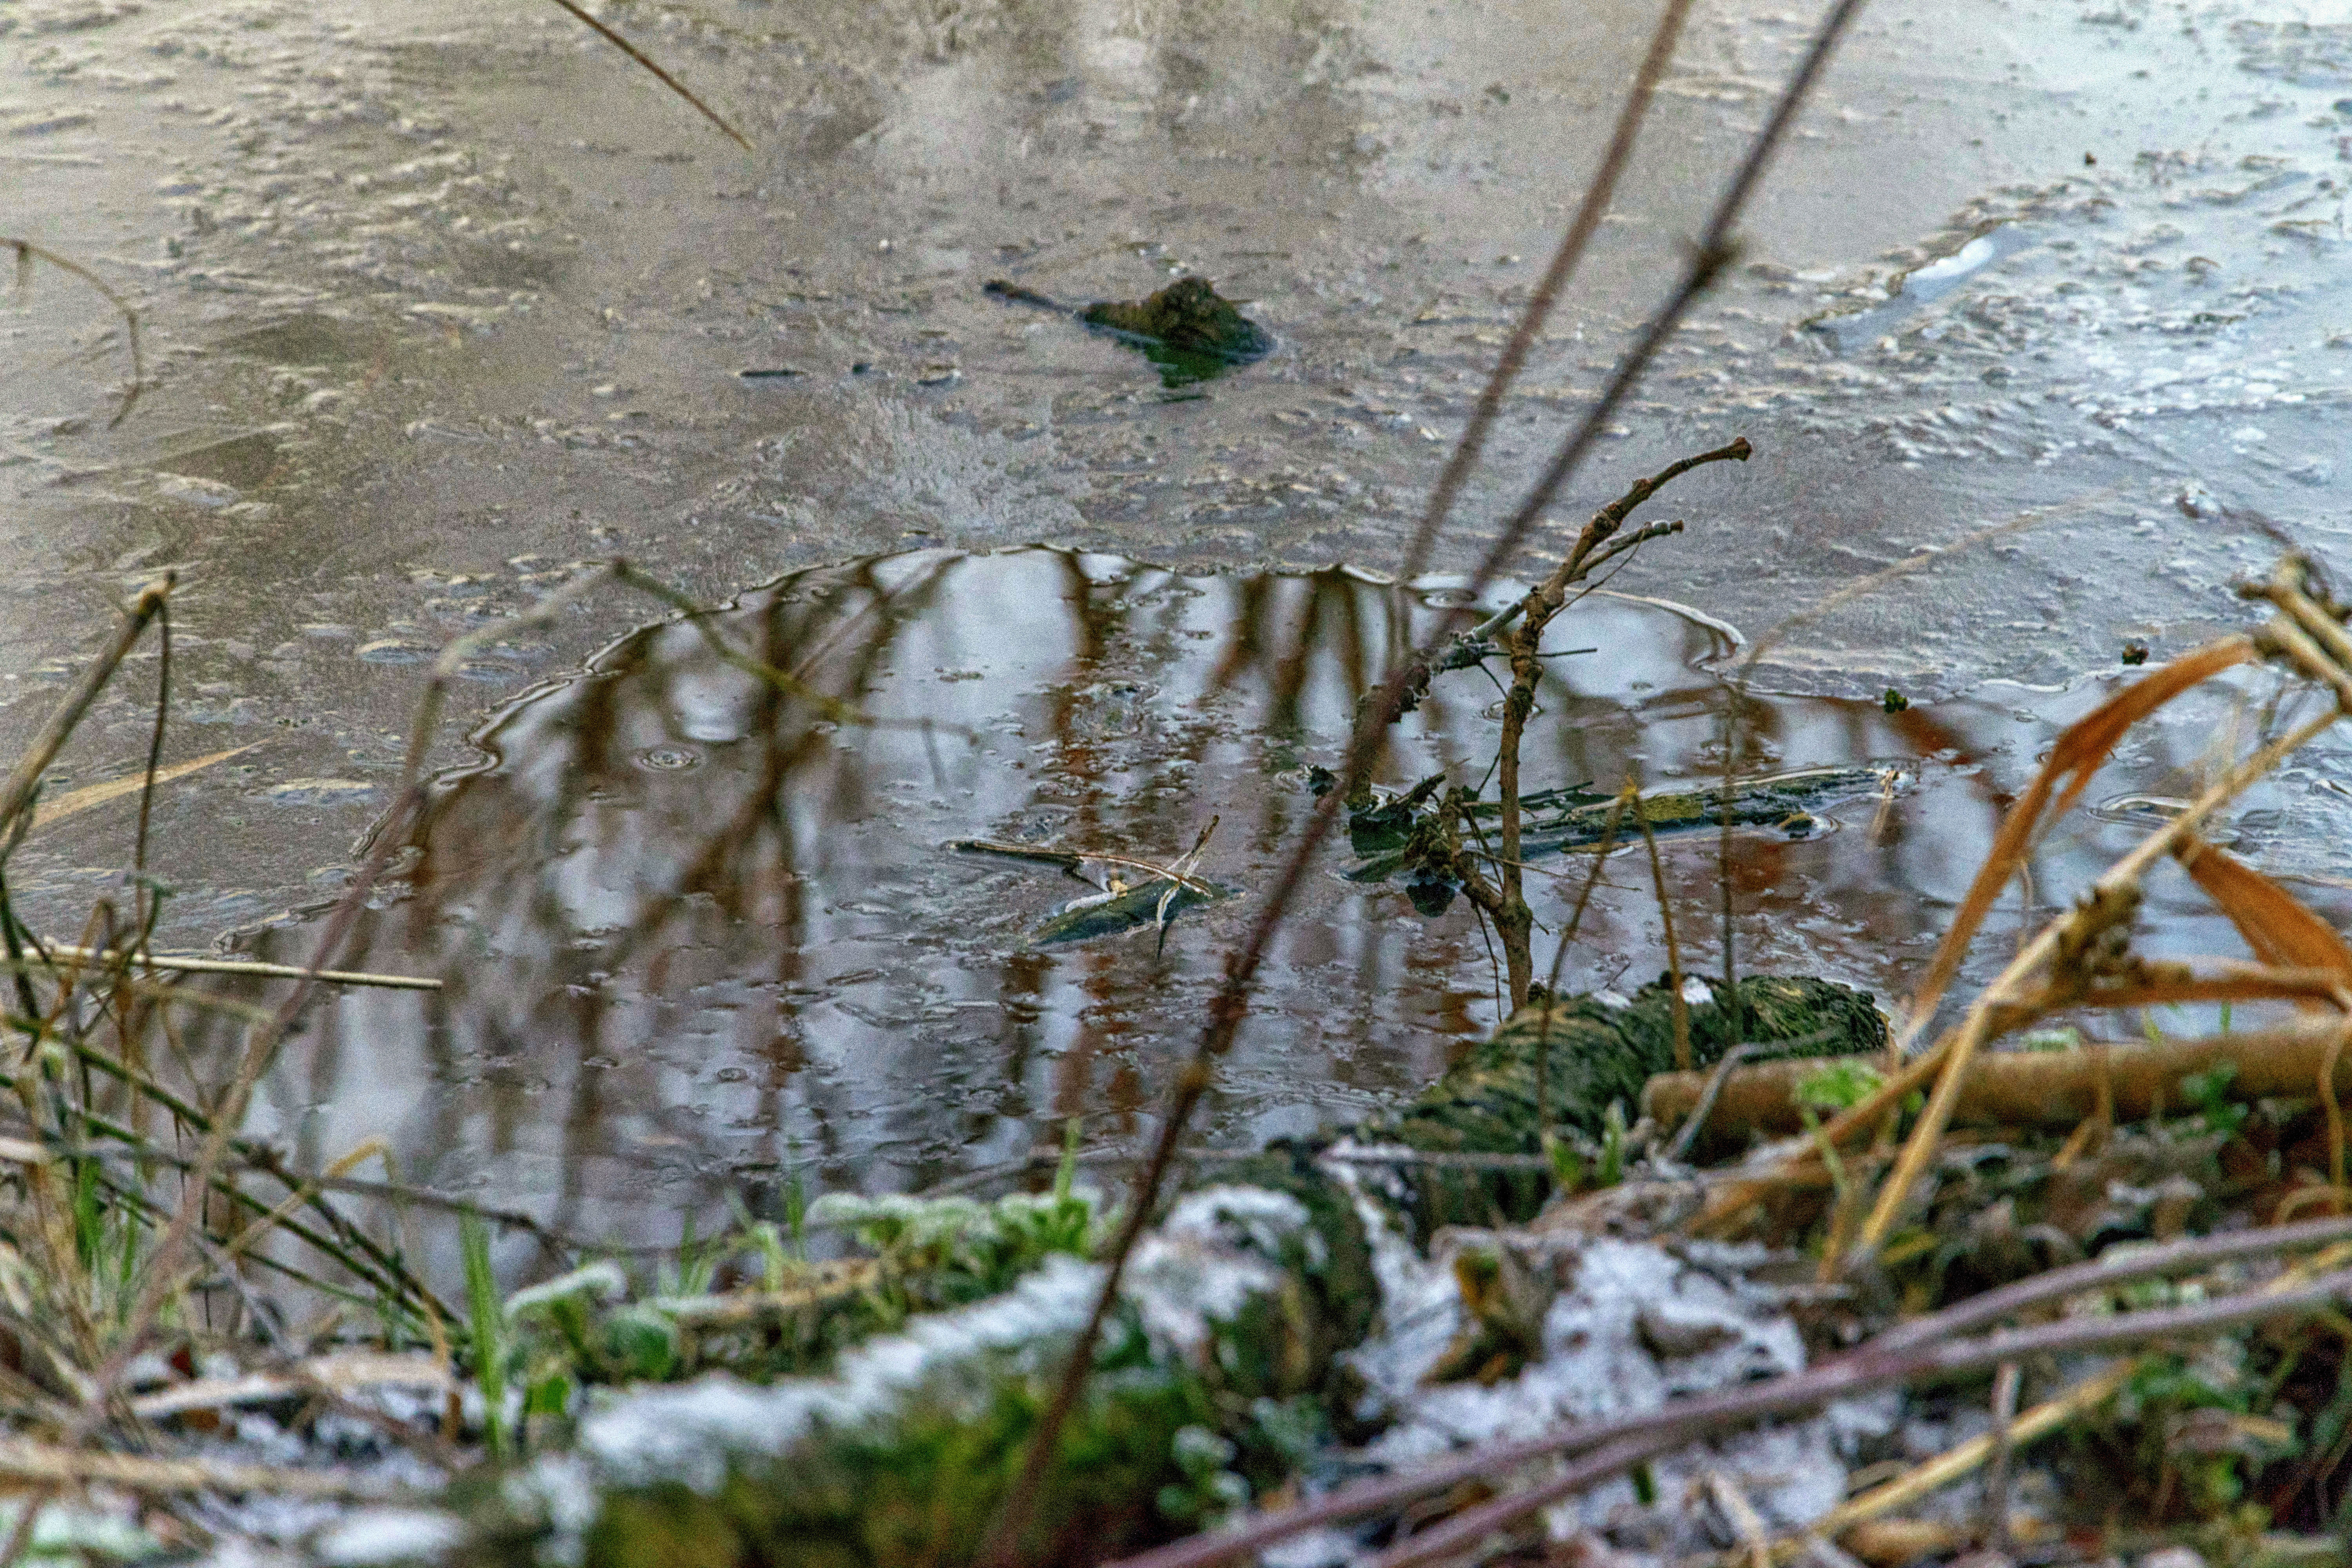
tree, water, nature, outdoor, branch, winter, bird, leaf, flower, pond, wildlife, stream, ice, reflection, weather, frozen, nikon, season, fauna, nederland, netherlands, cool image, duck, outdoorphotography, wetland, reflections, i, water bird, paulvandevelde, pdvandevelde, padagudaloma, natuurfotografie, naturephotographer, dordrecht, nederlandinfotos, pvdvfotografie, pdvandeveldedordrecht, nederlandsefotografie